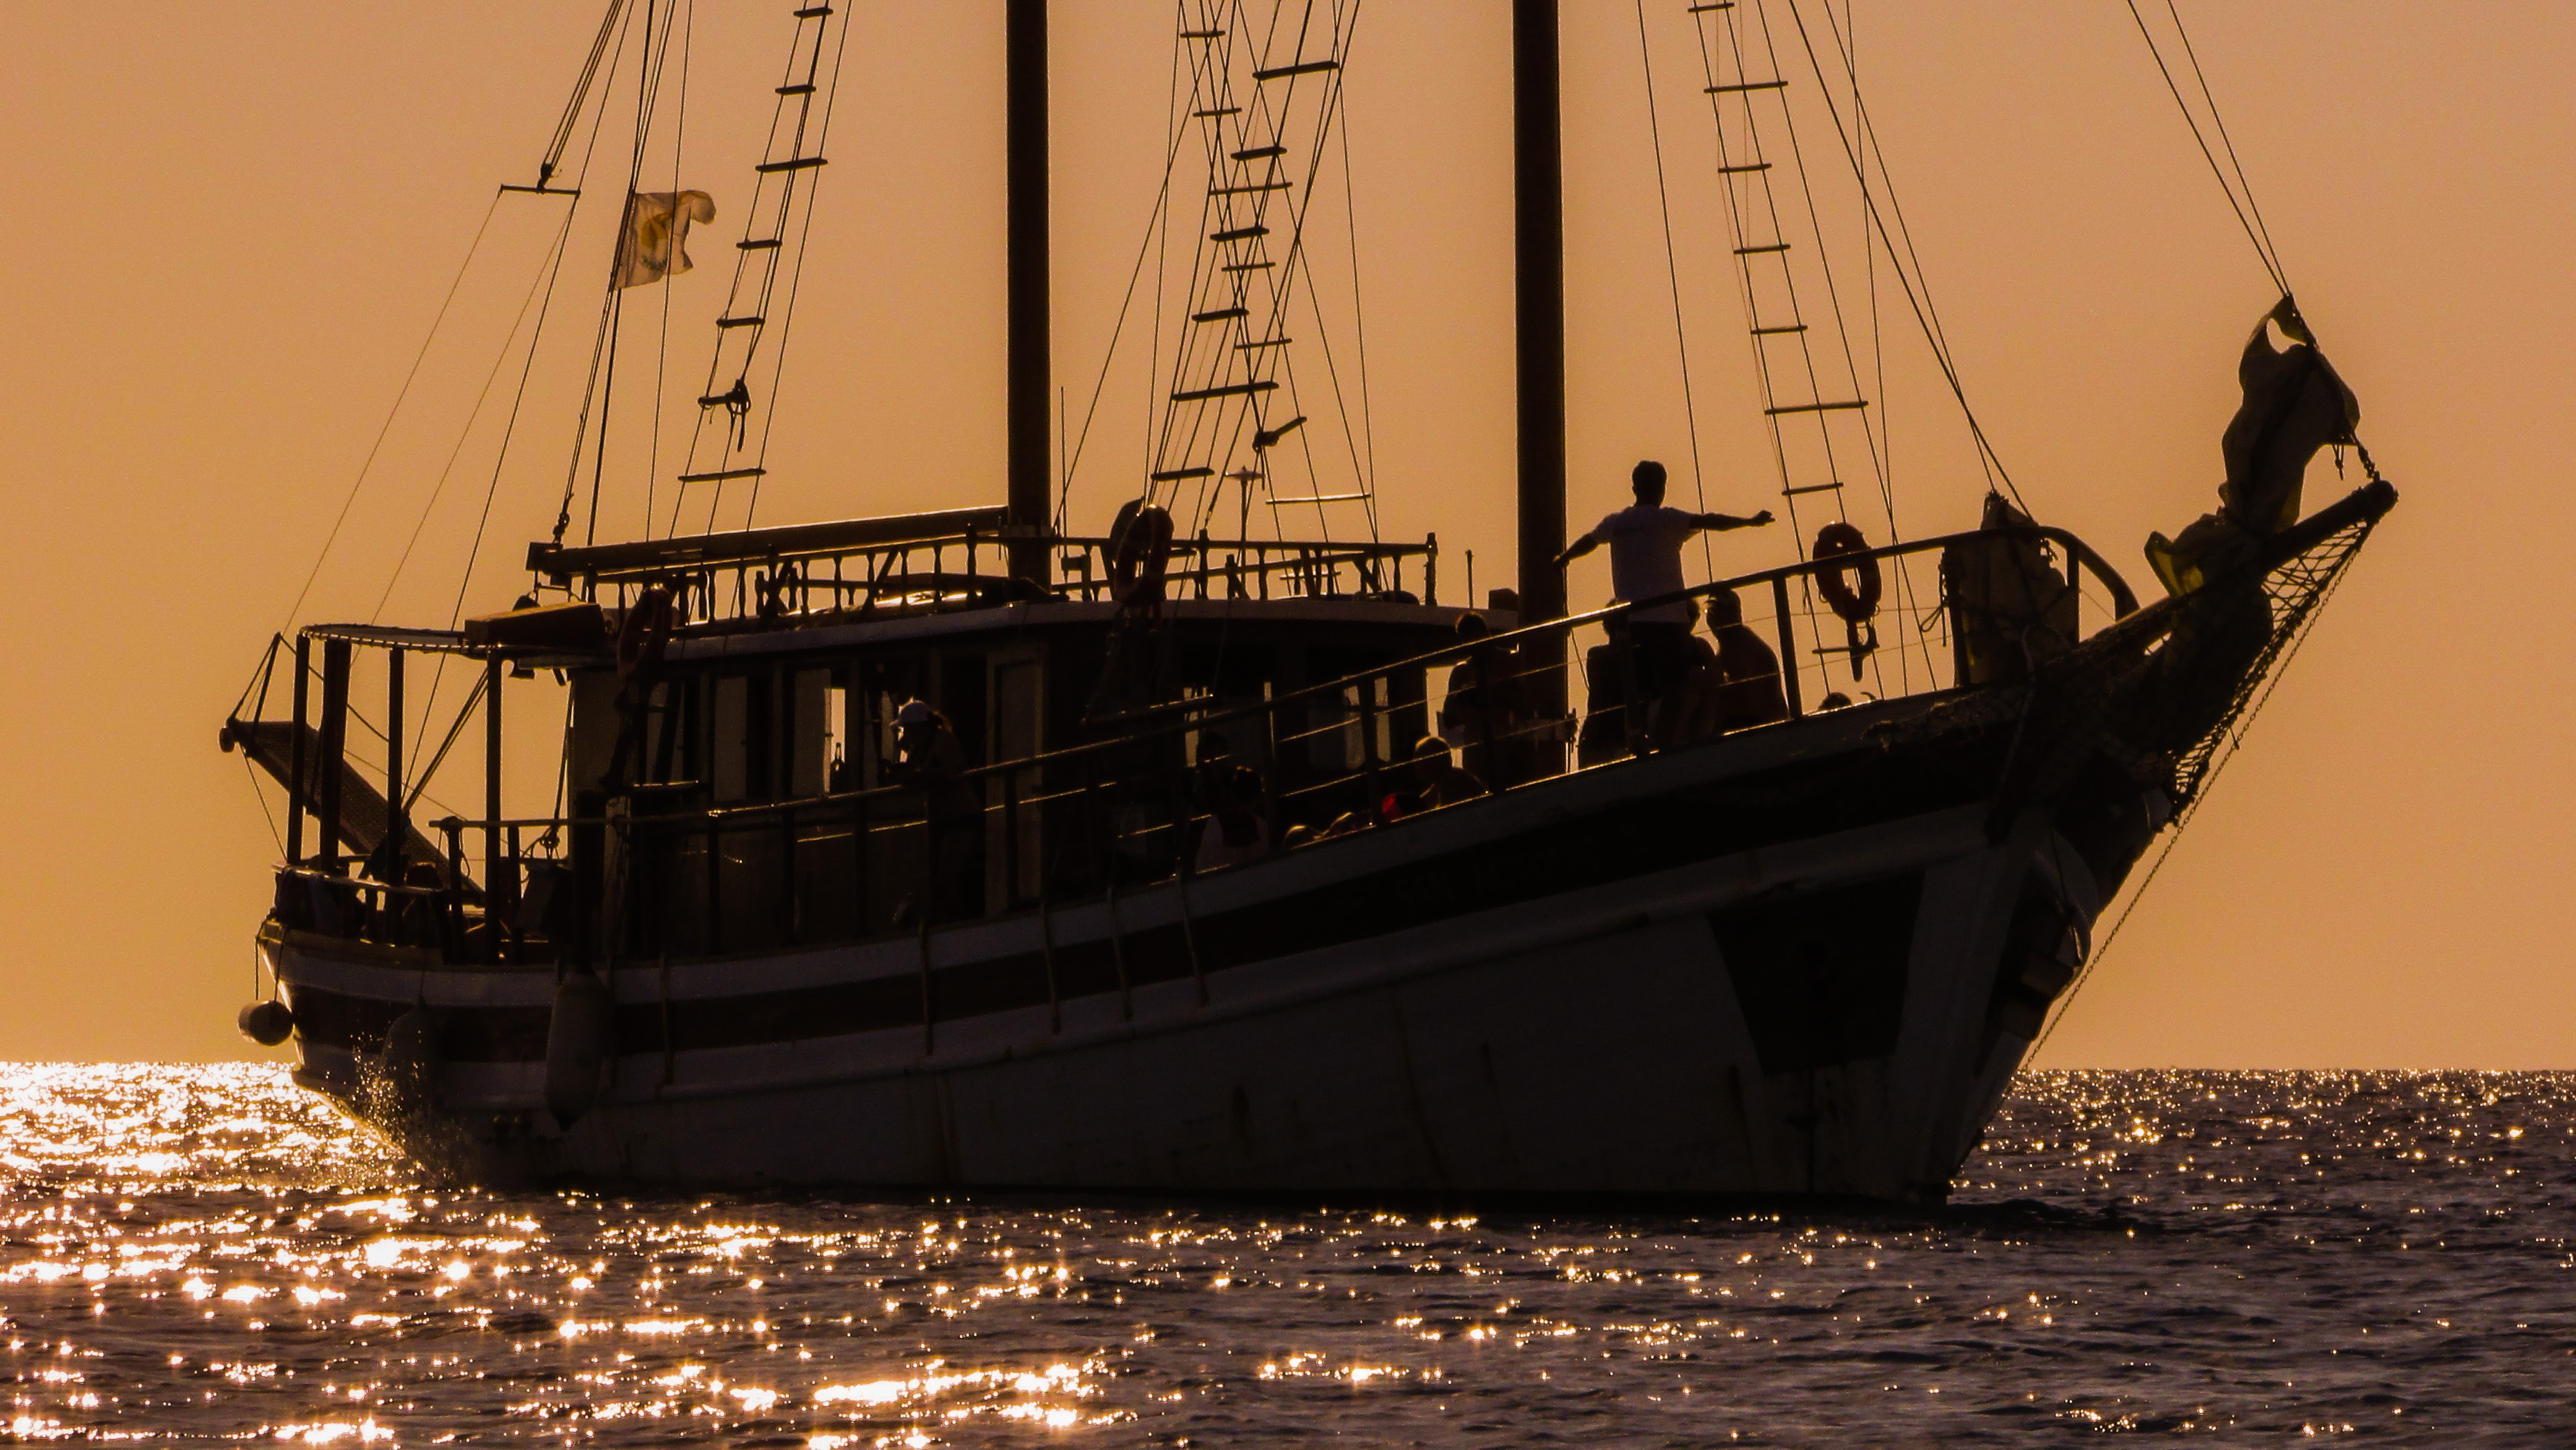
sea, nature, sunset, boat, ship, vacation, evening, vehicle, sailing, holiday, tourism, sail boat, watercraft, schooner, cyprus, sailing ship, fishing vessel, galleon, caravel